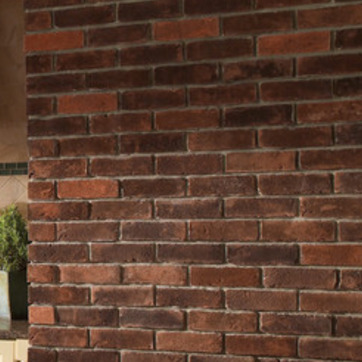
Material: brick